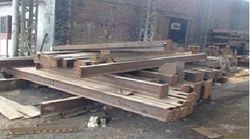
Label: Beam